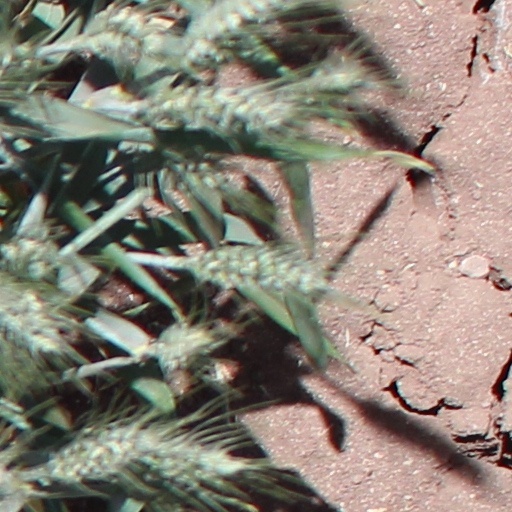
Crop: wheat